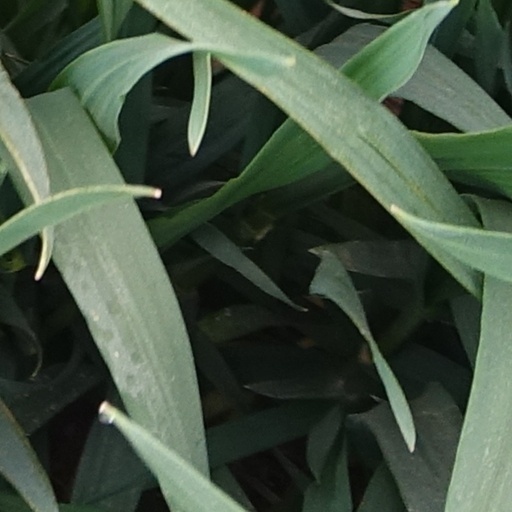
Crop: wheat